William Pinto House

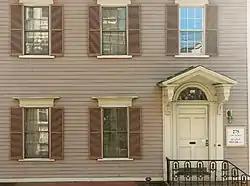

The William Pinto House, also known as William Pinto-Eli Whitney House, is a historic house at 283 Orange Street in New Haven, Connecticut. It is a Federal-style building of post-and-beam construction, and was built in 1810 for John Cook, a merchant. It is rare and unusual for its design, which places the gable end facing the street, rather than to the side as was more typical in the Federal period. It is historically notable for its second owner, William Pinto, a member of one of New Haven's leading Jewish families, and for its third occupant, Eli Whitney, who leased the house from Pinto in the later years of his life. The house was listed on the National Register of Historic Places in 1985. It now houses professional offices.